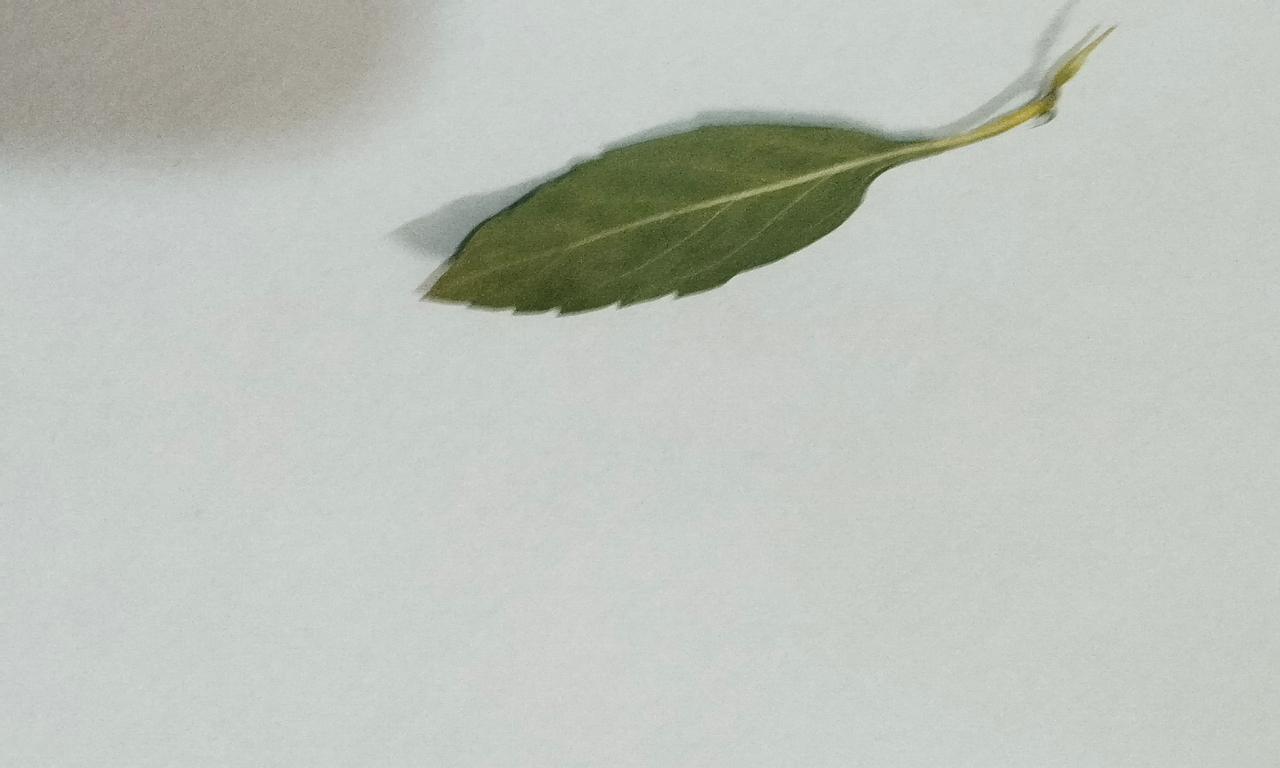
Label: Dried